Grayson Allen

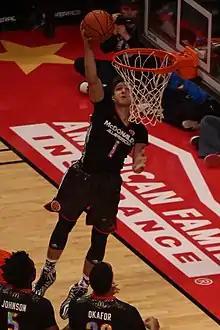
Allen dunking in the 2014 McDonald's All-American Game

In 2014, Allen was selected as a McDonald's All-American out of Providence School in Jacksonville, Florida, where he won a state championship the previous year. He won the McDonald's All-American Slam Dunk Contest, jumping over future Duke teammate Jahlil Okafor.